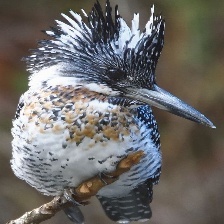
Species: CRESTED KINGFISHER
Scientific name: MEGACERYLE LUGUBRIS